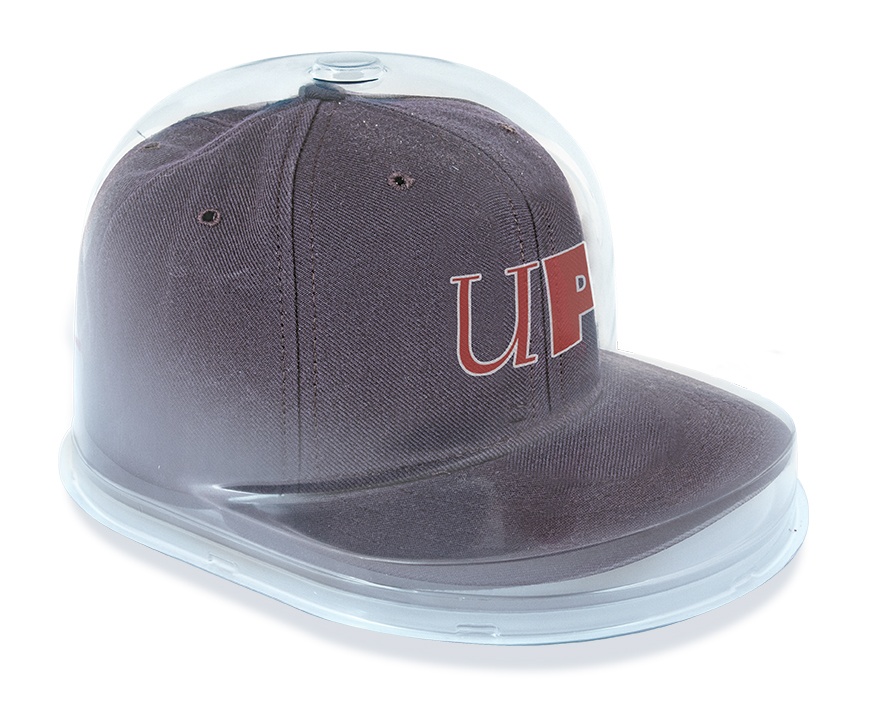
Ultra PRO: Display - Baseball Cap
Protects and displays your favorite sports cap. Snaps close for secure protection. Provides interior support to protect structure and form.
Brand: Ultra PRO
Category: Arts & Entertainment > Hobbies & Creative Arts > Collectibles > Sports Collectibles > Sports Fan Accessories > Caps